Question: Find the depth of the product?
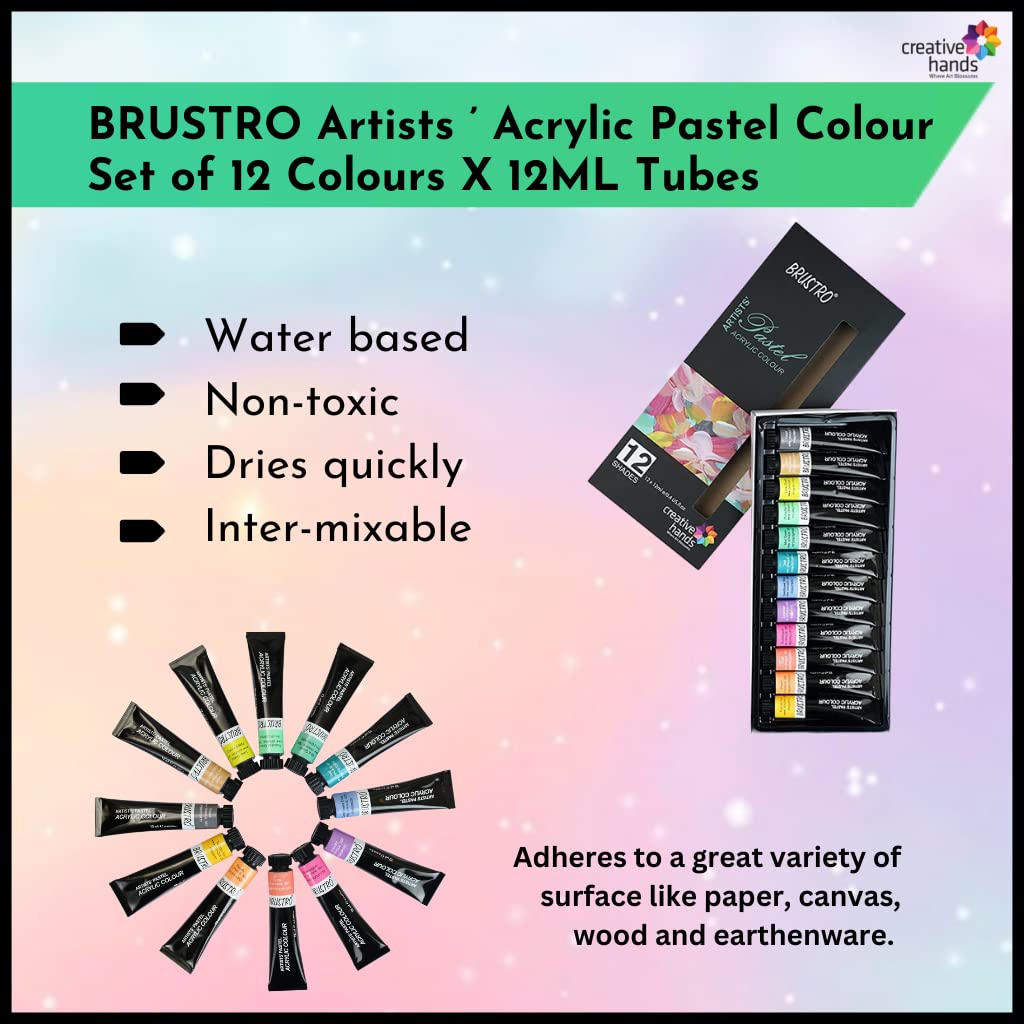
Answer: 12.0 centimetre